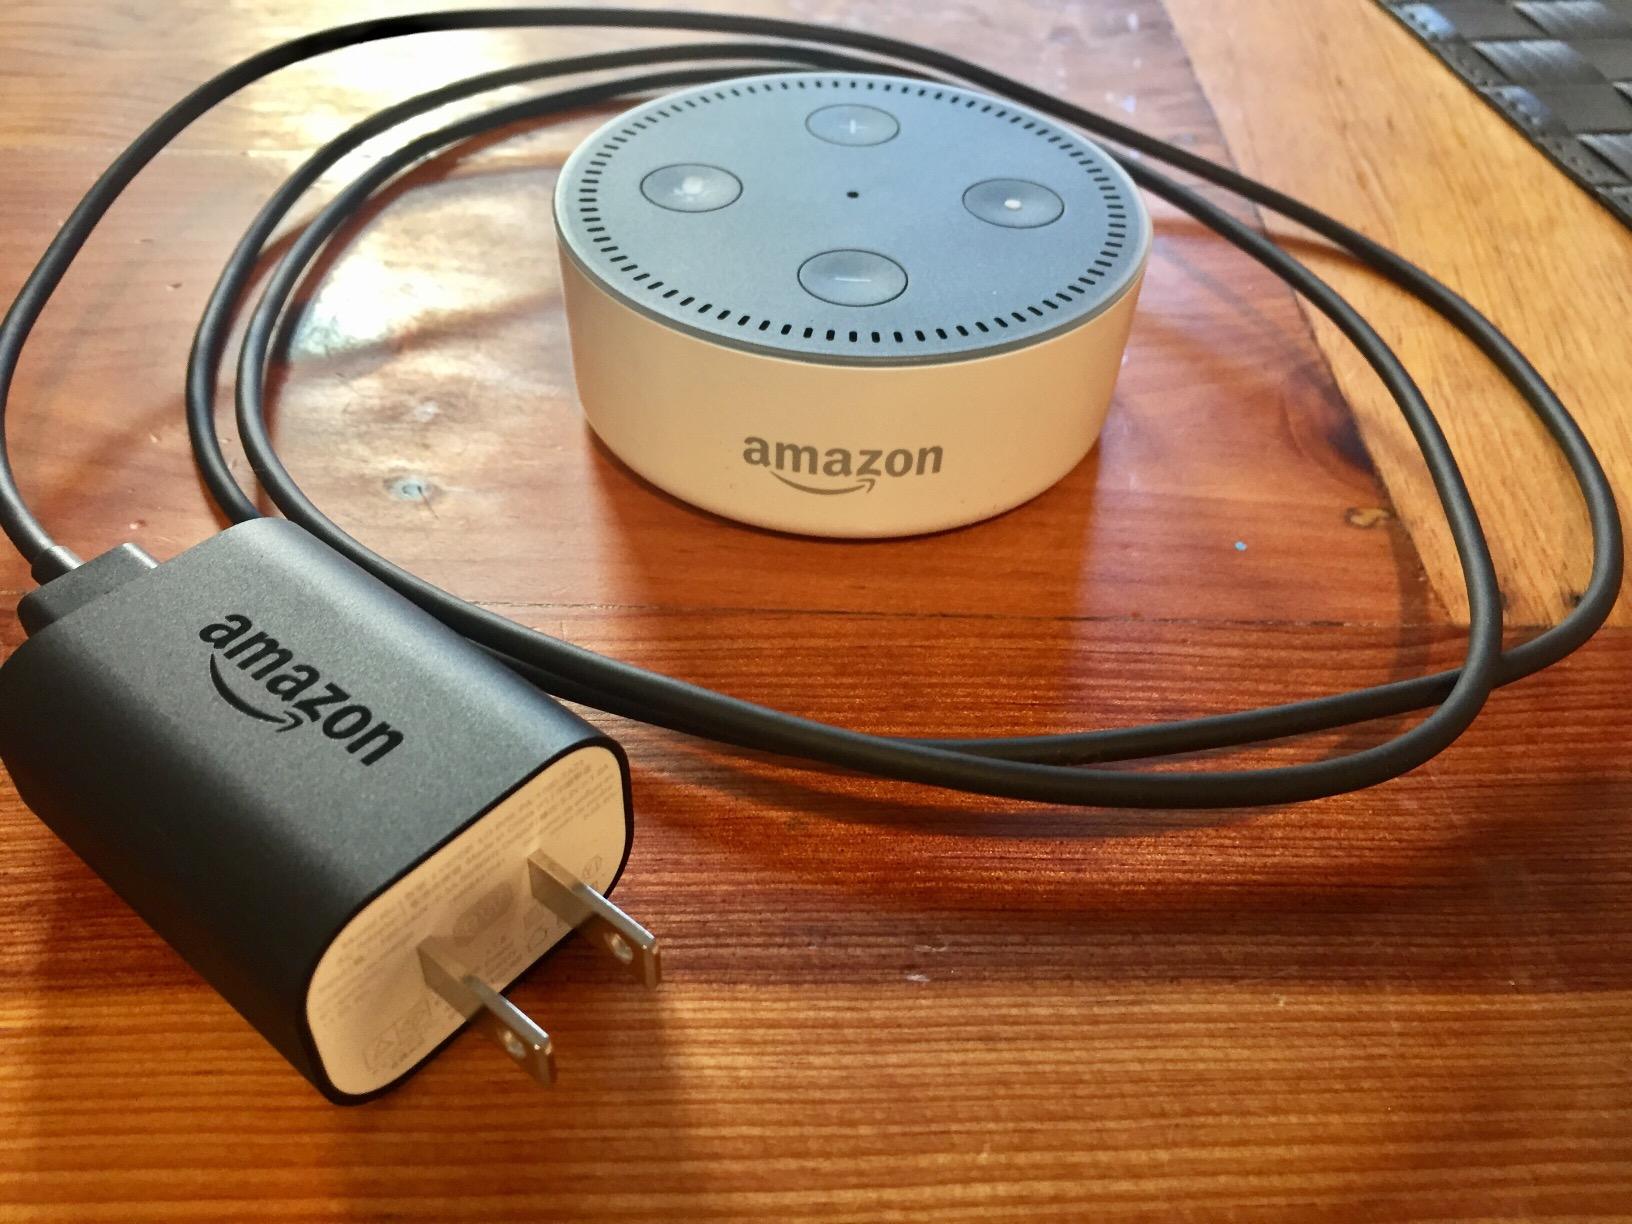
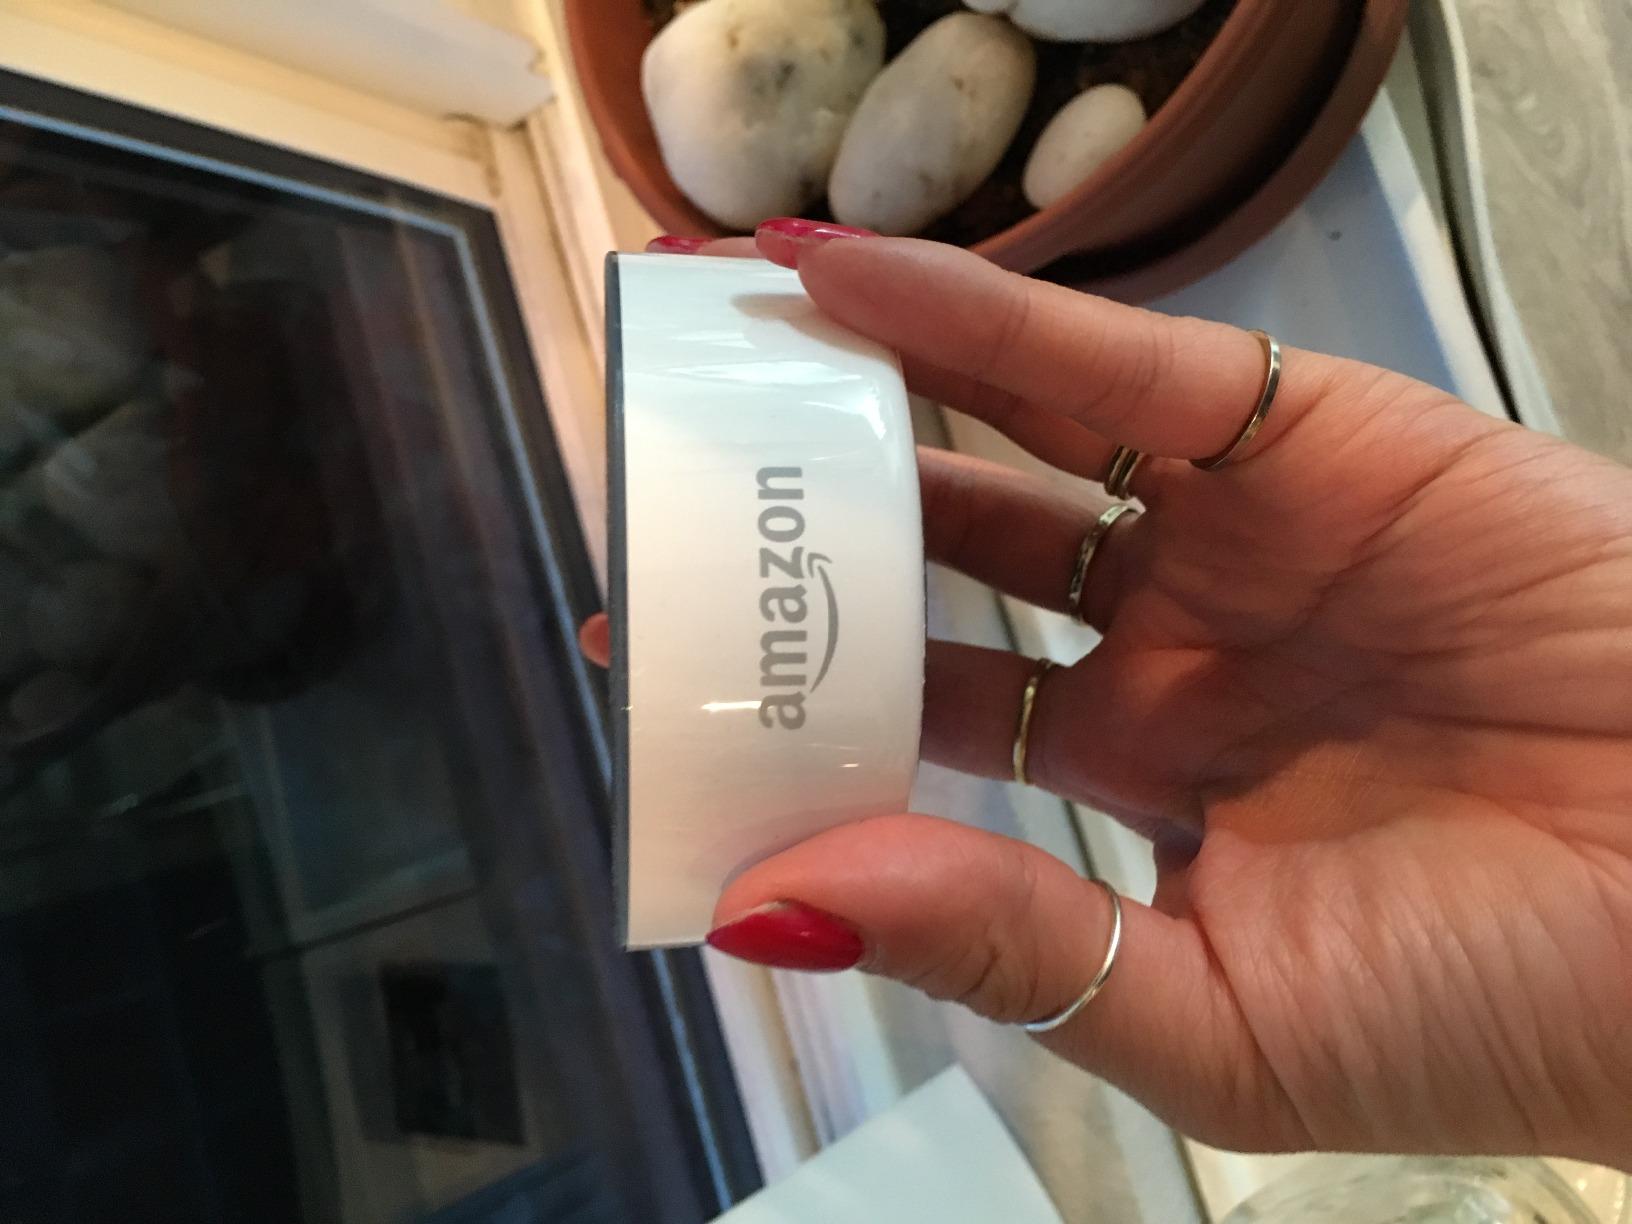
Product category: speaker
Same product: yes